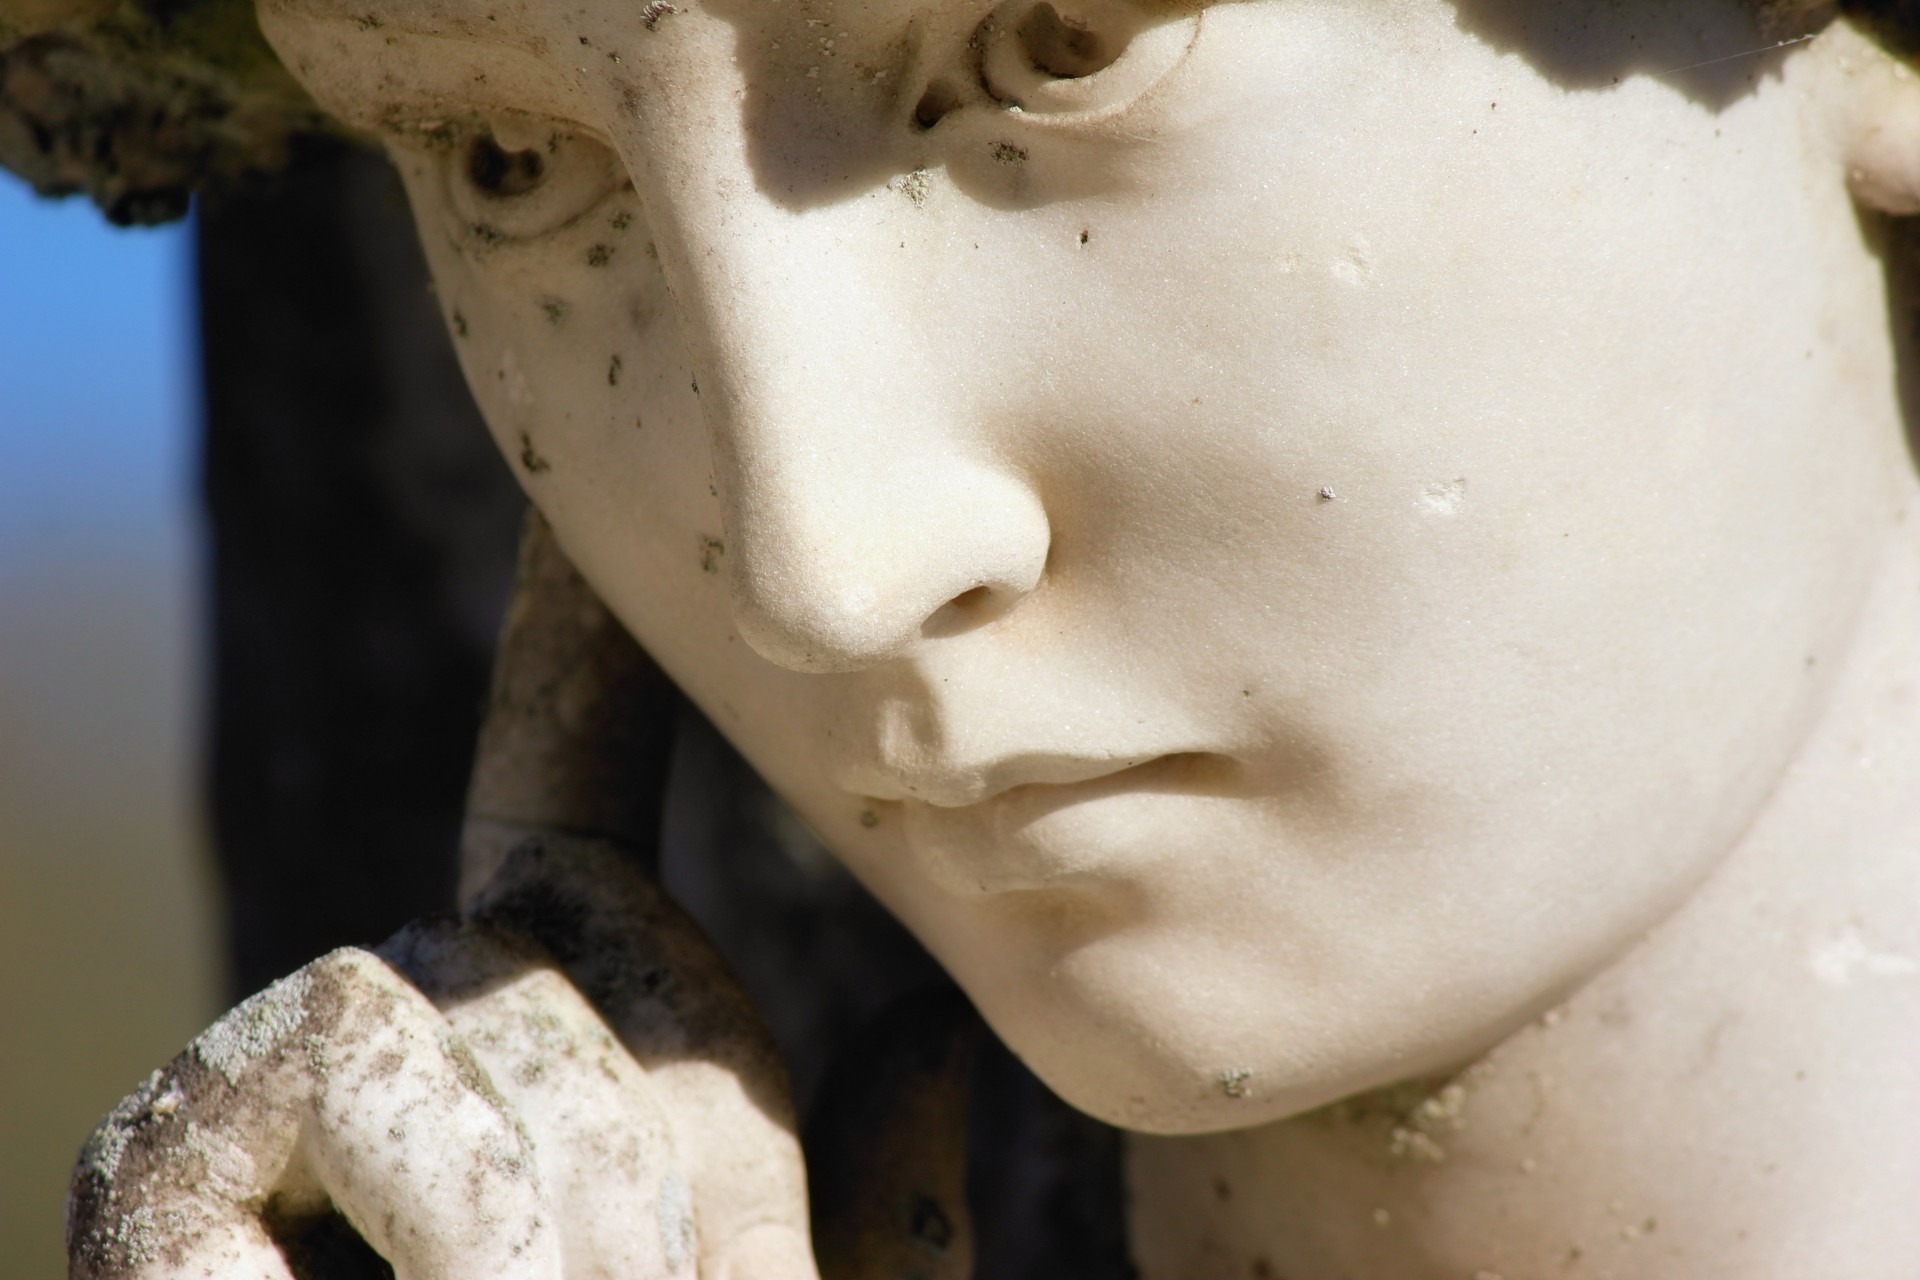
nature, white, monument, statue, religion, cemetery, close up, trees, face, sculpture, angel, art, temple, head, carving, mythology, ancient history